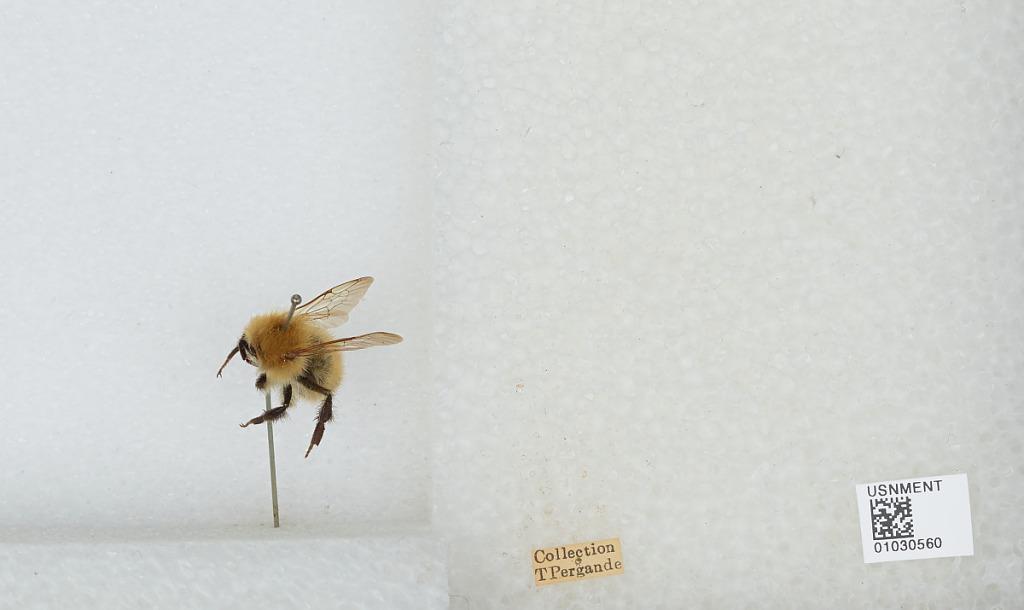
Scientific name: Bombus (Thoracobombus) pascuorum (Scopoli)